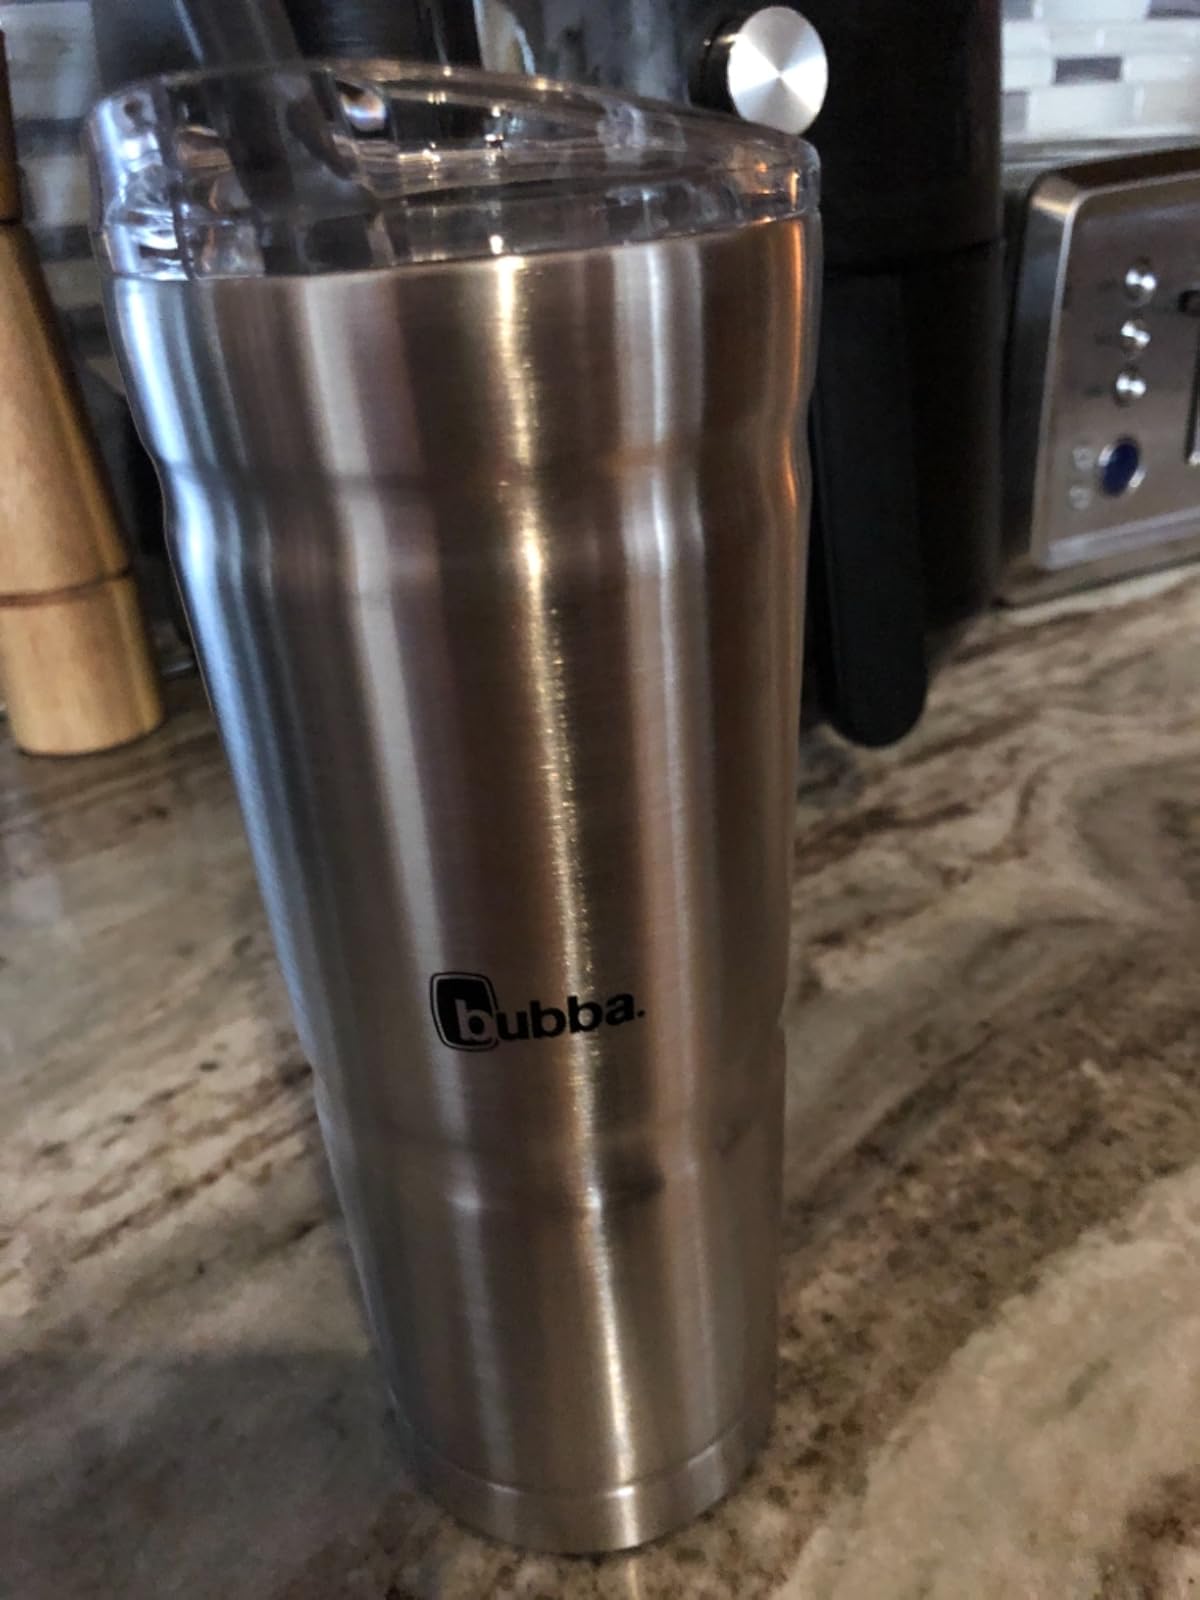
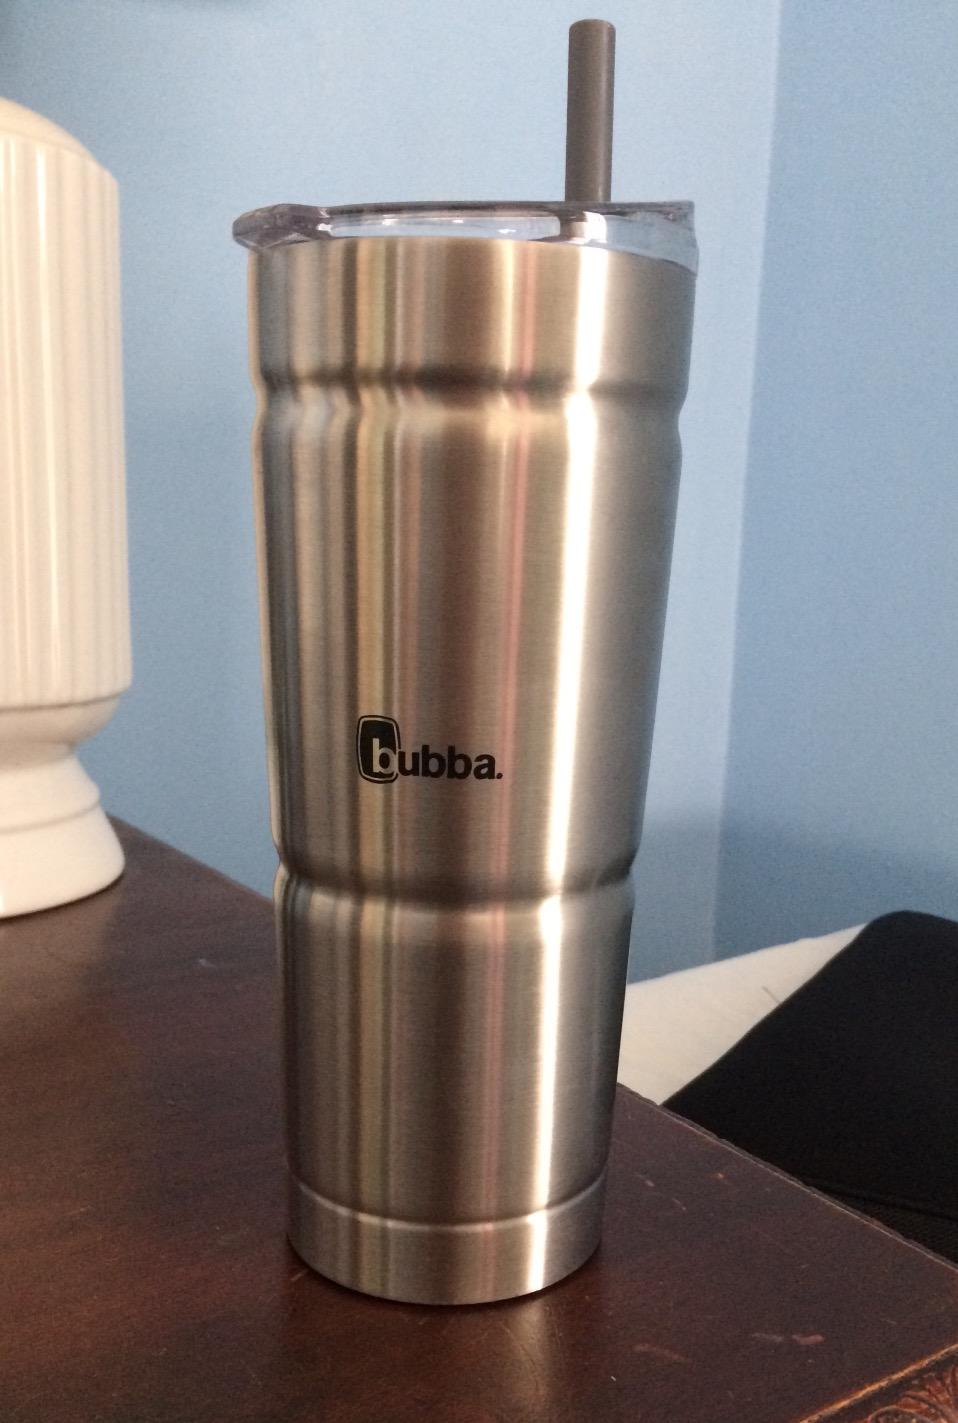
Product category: items_tea
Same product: yes